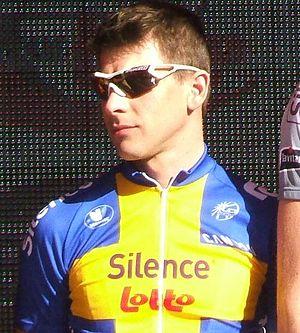
Jonas Ljungblad, né le 15 janvier 1979 à Skövde, est un ancien coureur cycliste suédois aujourd'hui directeur sportif de l'équipe Concordia Forsikring-Riwal.
Les championnats de Suède de cyclisme sur route sont organisés depuis 1909.